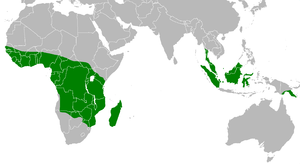
Distribution du Milan des chauves-souris (Macheiramphus alcinus). Derivé de
L'Alcin des chauves-souris, anciennement Milan des chauves-souris, est une espèce de rapaces diurnes de la famille des Accipitridae.Presque nocturne, ce rapace, à la tombée de la nuit part chasser devant les grottes d'où jaillissent les chauves souris.